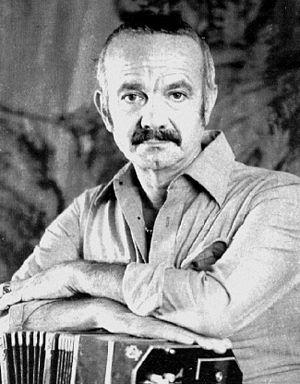
Le tango est un genre musical et une danse argentine, et plus précisément du Rio de la Plata née à la fin du XIXᵉ siècle. Comme forme rythmique, il désigne le plus souvent une mesure à deux ou quatre temps plutôt marquée, mais avec un vaste éventail de tempos et de styles rythmiques très différents selon les époques et les orchestres.
12 janvier : Attacca, œuvre pour 2 trompettes en Ut et timbales de Pascal Dusapin, créée au Théâtre de la Monnaie à Bruxelles.